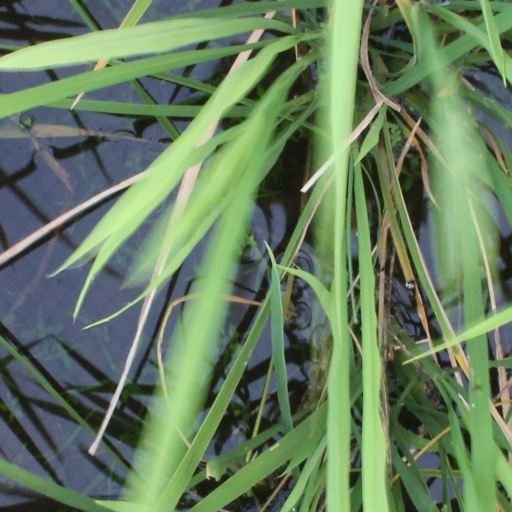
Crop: rice